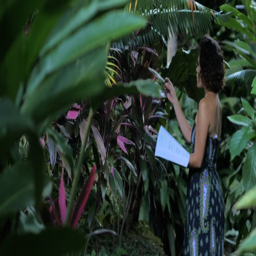
hispanic woman studying and taking notes of the vegetation in the jungle .